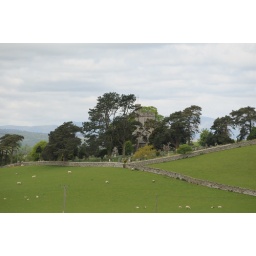
church taken out of the car window along the M6 in the lake district somewhere